Akasha Gange

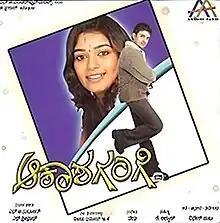
Official poster

Akasha Gange is a 2008 Indian Kannada-language romantic drama film directed by Dinesh Baboo and starring Mithun Tejasvi and Chaya Singh. The film was released after a two year delay. The film was reportedly produced under fraud and was a box office failure.